Murder on the Yukon

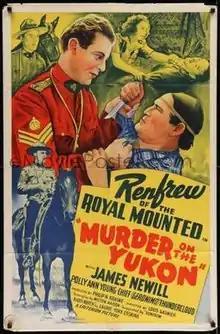
Theatrical release poster

Murder on the Yukon is a 1940 American adventure film directed by Louis J. Gasnier and written by Milton Raison. It is based on the 1931 novel "Renfrew Rides North" by Laurie York Erskine. The film stars James Newill, Polly Ann Young, Dave O'Brien, Al St. John, William Royle and Chief Thundercloud. The film was released on February 25, 1940, by Monogram Pictures.